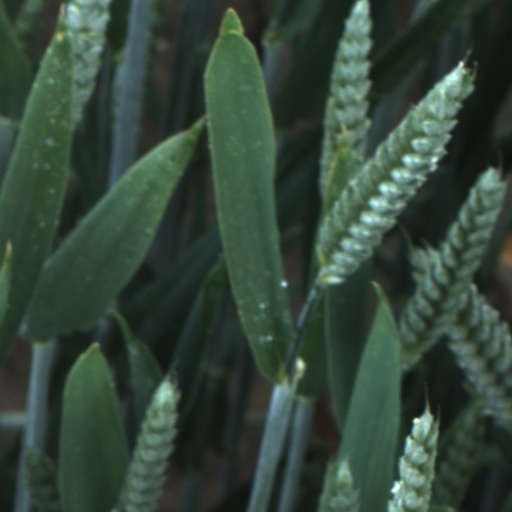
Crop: wheat